Dorothy Green (actress)

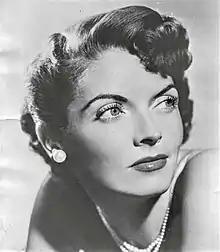
Green in 1955

Dorothy Green (born Dorothy Jeanette Hufford; January 12, 1920 – May 8, 2008) was an American stage, film, and television actress. Her career spanned more than four decades, with her work principally being in supporting roles on many popular television series from the early 1950s into the 1980s.